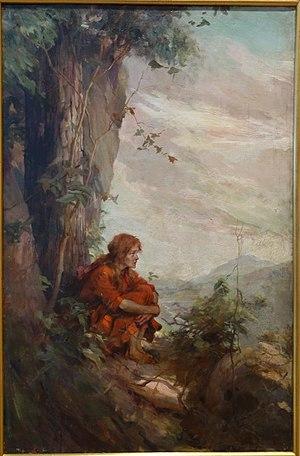
Frederick Coffay Yohn, né le 8 février 1875 à Indianapolis dans l'État de l'Indiana et décédé le 3 juin 1933 à Norwalk dans l'État du Connecticut aux États-Unis, est un peintre et un illustrateur américain. Il est notamment connu pour ses dessins et peintures historiques et militaires, couvrant une période allant de la révolution américaine à la Première Guerre mondiale en passant par la guerre hispano-américaine et la guerre de Sécession.